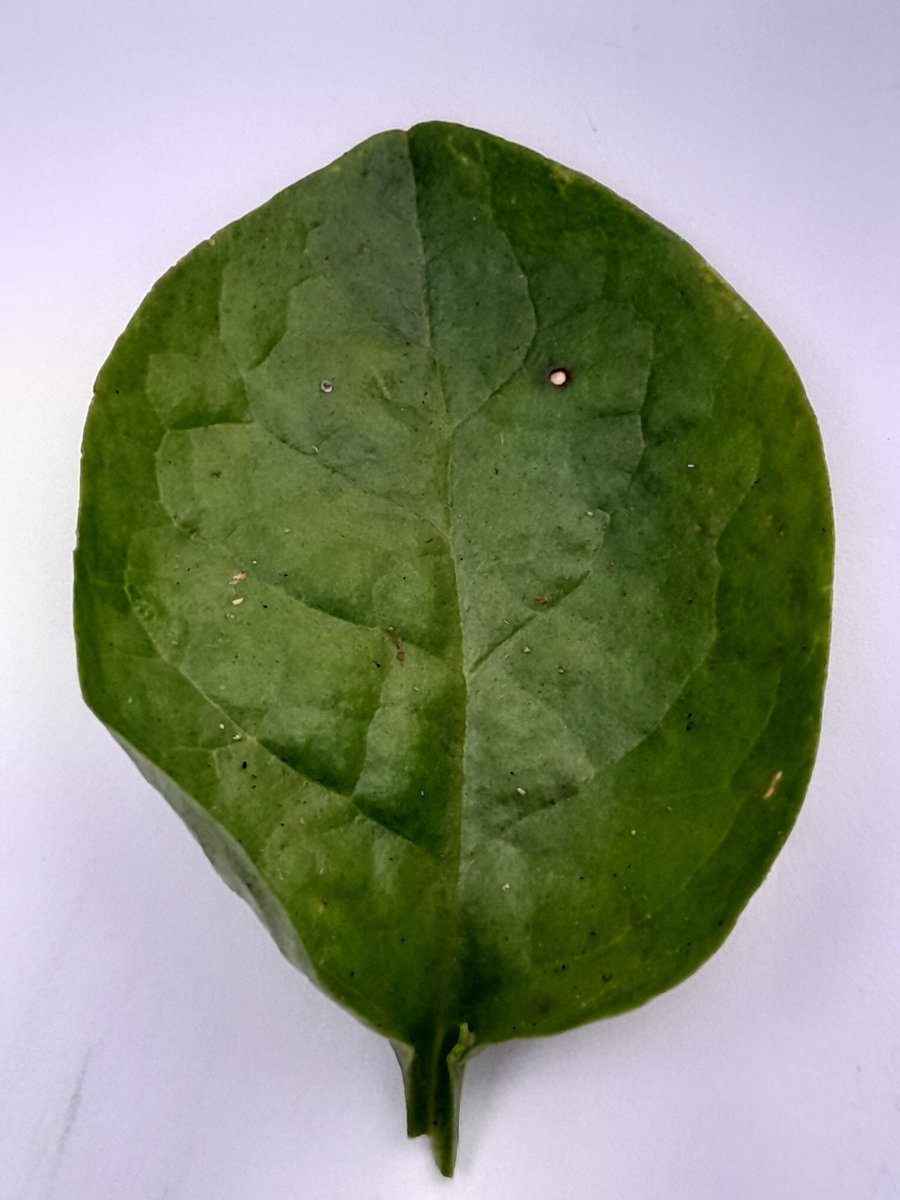
Label: Bacterial-Spot